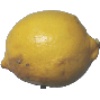
Label: Lemon 1